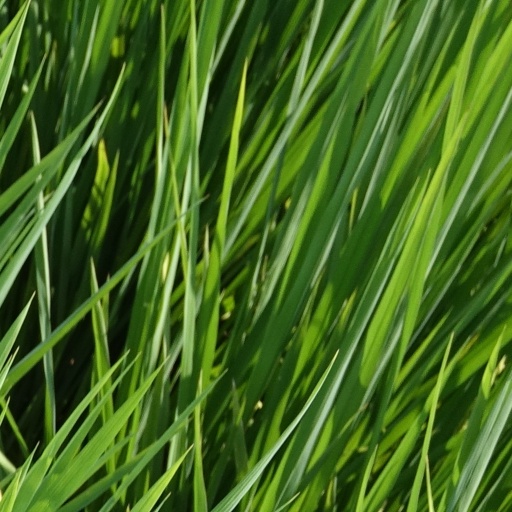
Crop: rice